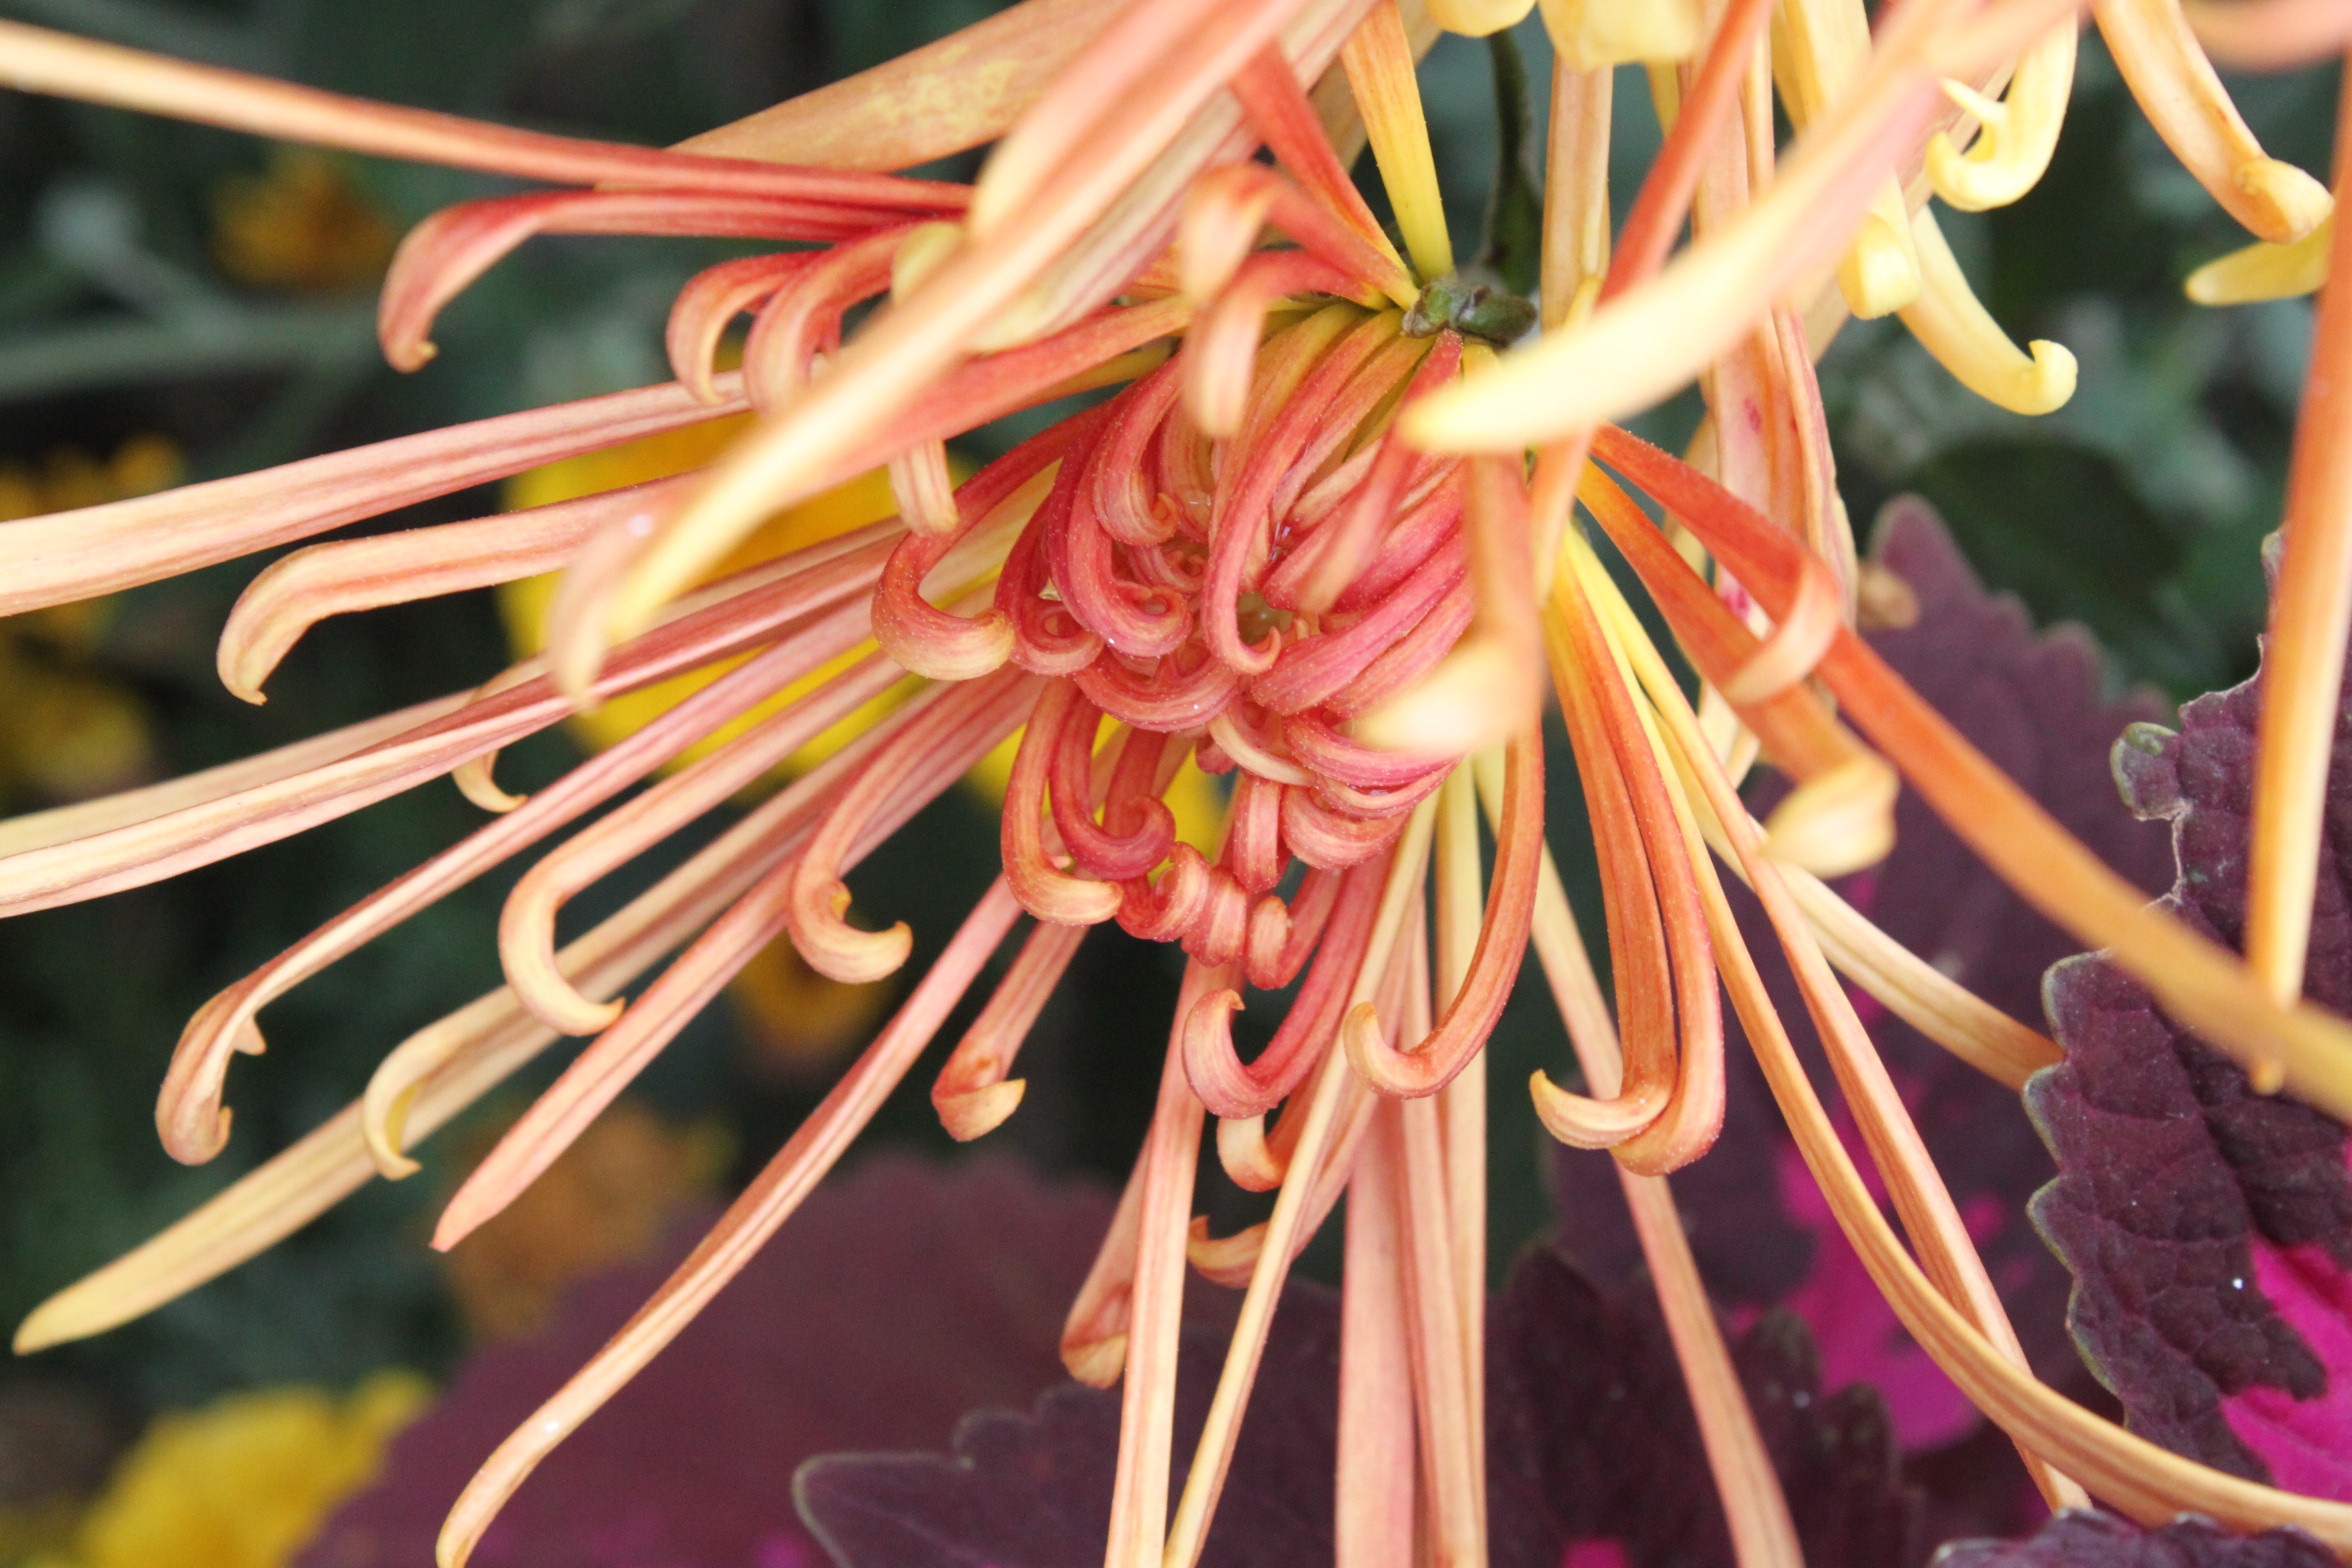
plant, flower, orange, botany, flora, shrub, chrysanthemum, macro photography, chung yeung festival, flowering plant, land plant